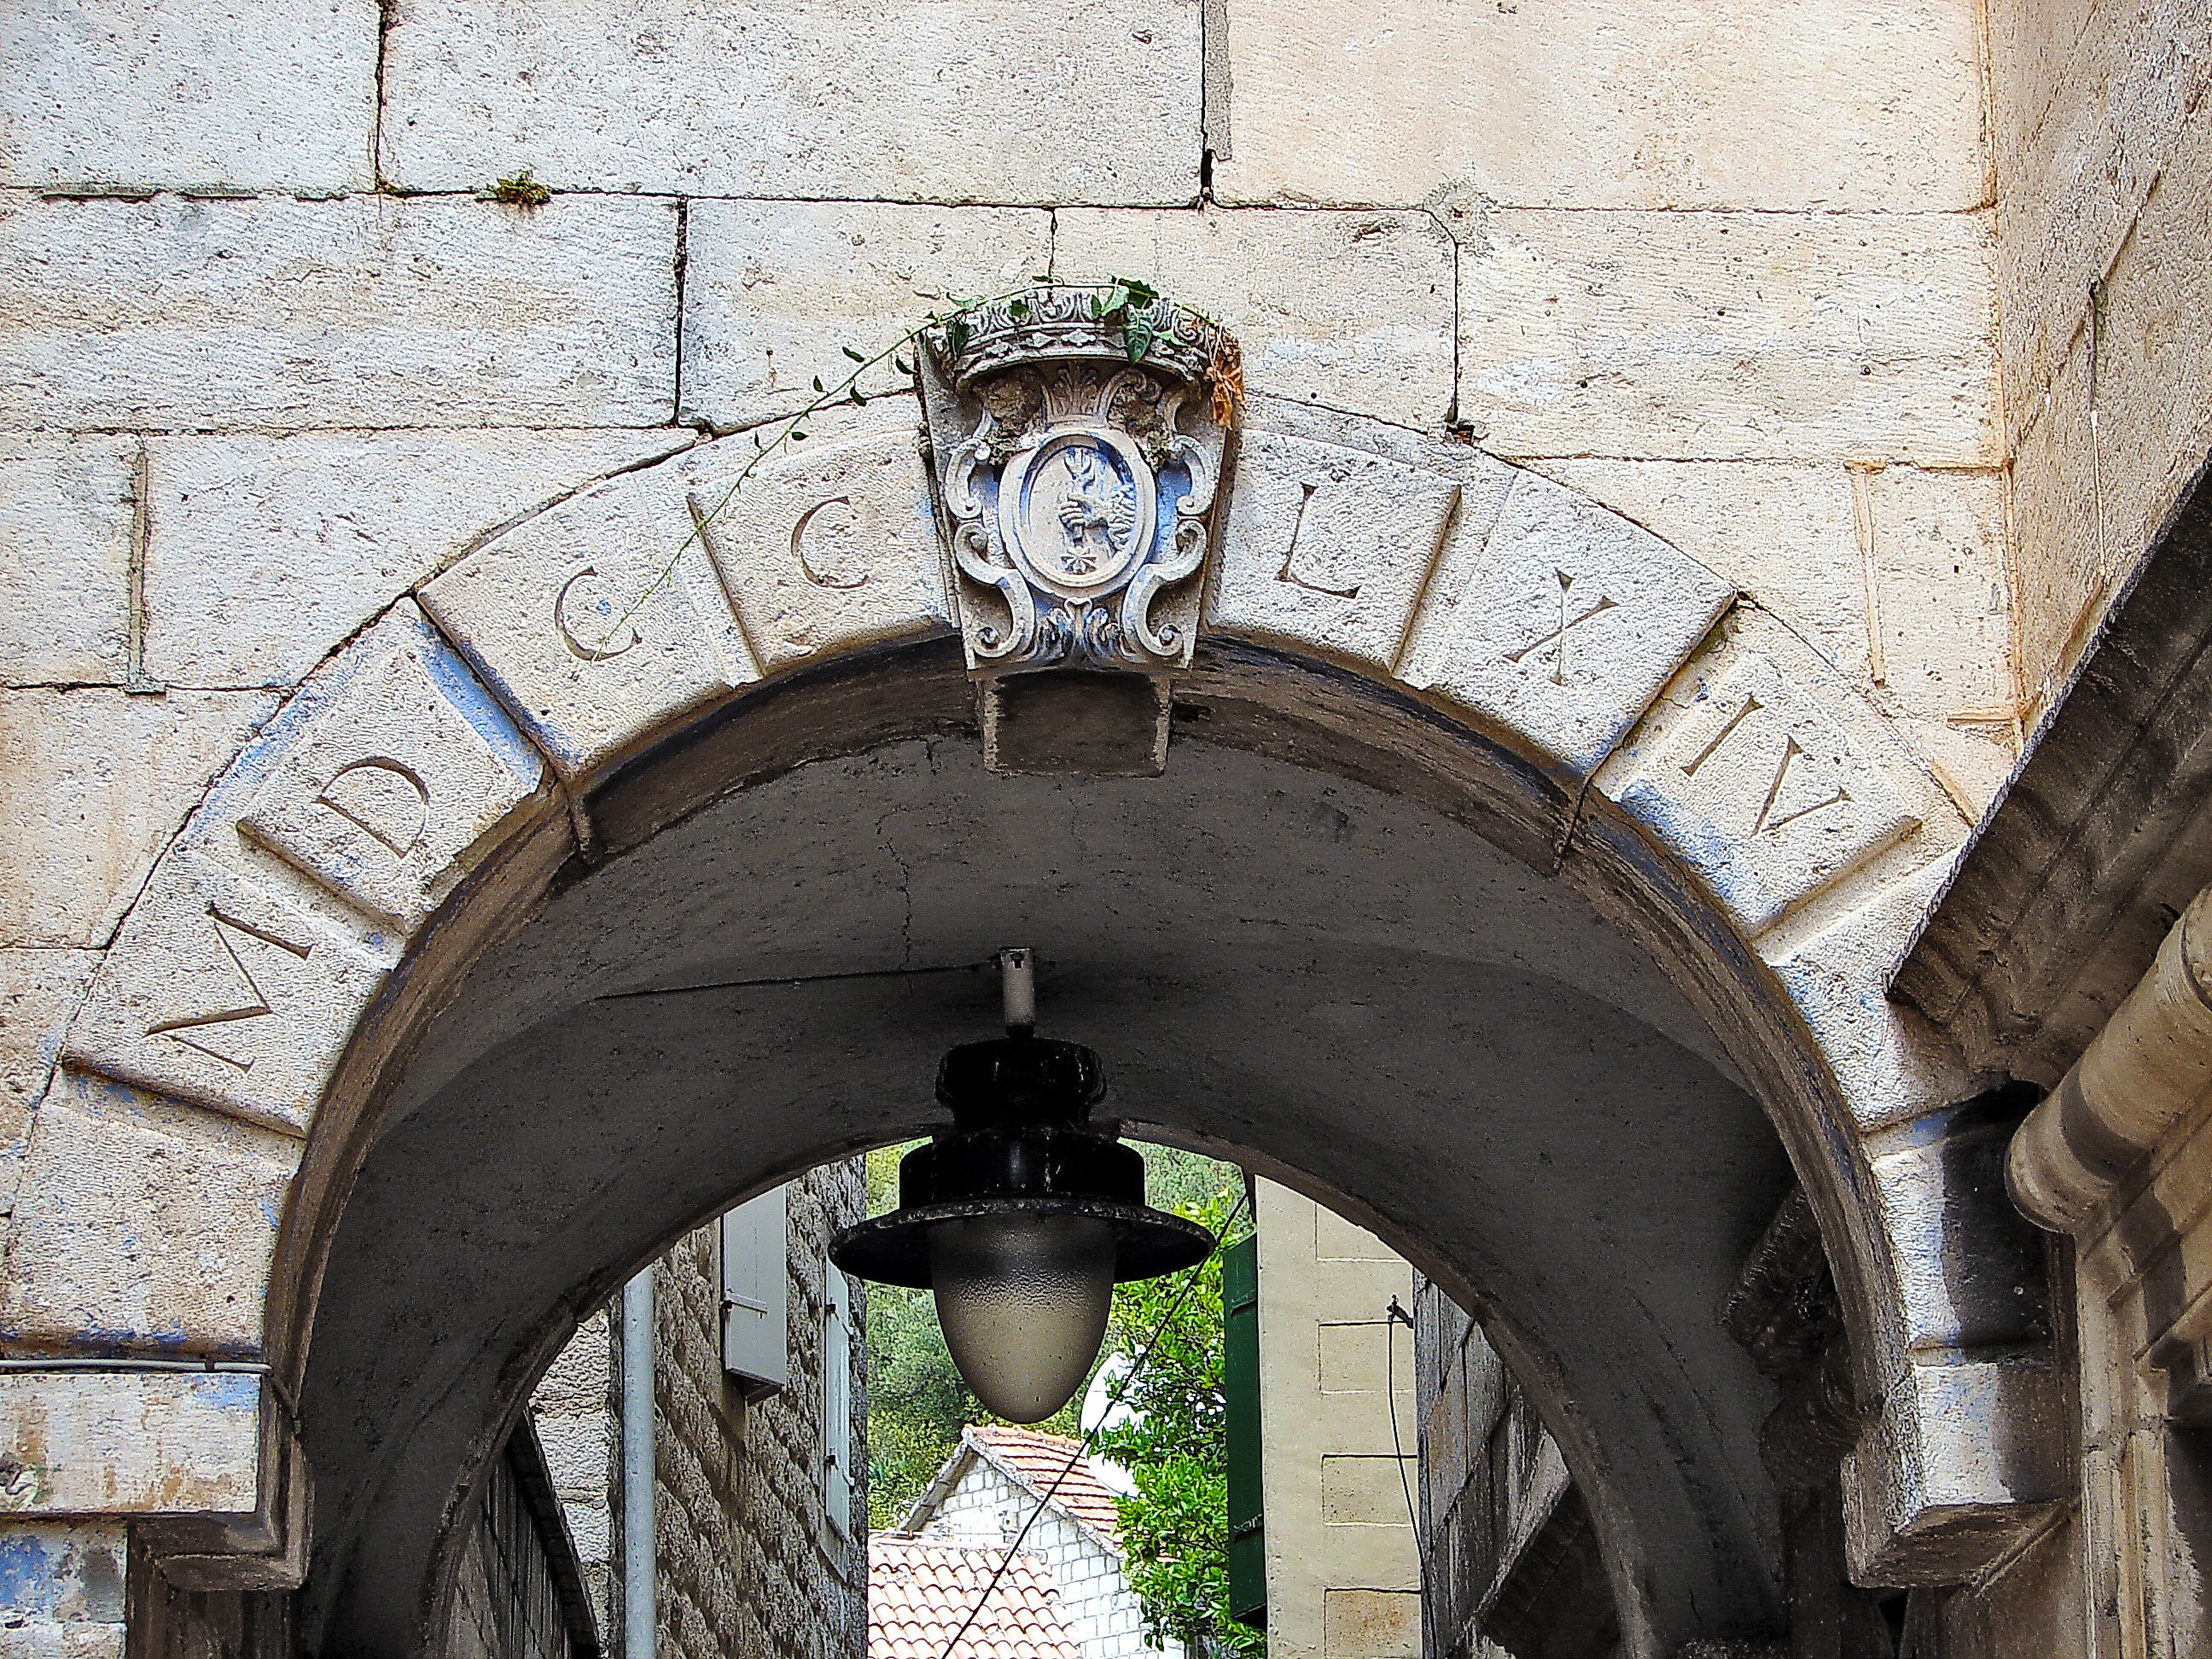
architecture, wall, stone, travel, arch, historic, gate, sculpture, medieval, art, stone arch, temple, middle ages, urban area, ancient history